SS Boniface (1928)

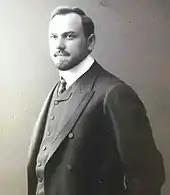
Dr Gustav Bauer, 1871–1953, inventor of the Bauer-Wach exhaust turbine system

Marine screw propellers run better at speeds much slower than steam turbines. But early turbine ships used direct drive, which was too fast and hampered their low-speed operation. In about 1911 reduction gearing was introduced for marine turbines. This allowed turbines to run at a high speed while driving a propeller shaft at a low speed. Thereafter all marine turbines were installed with either single- or double-reduction gearing.